Rush Creek mining district

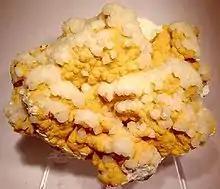
Smithsonite with calcite from the Monte Cristo mine, Rush Creek District, Marion County, Arkansas (size: 11.7 x 9.3 x 5.2 cm

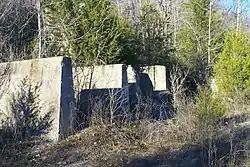
Ruins of the New White Eagle Mill, Rush Historic District, Buffalo National River, Arkansas

The best known and most prolific zinc mining region of north Arkansas for many years was the Rush Creek mining district of Marion County. Its history began when John Wolfer—an early prospector along the Buffalo River—discovered a large deposit of zinc on the creek in southern Marion County. George Chase purchased Wolfer's claim and established the Morning Star Mining Company, which eventually became one of the largest producers of zinc in Arkansas. One day a miner at the Morning Star Mine extracted a single mass of pure smithsonite (zinc carbonate) weighing 12,750 pounds.